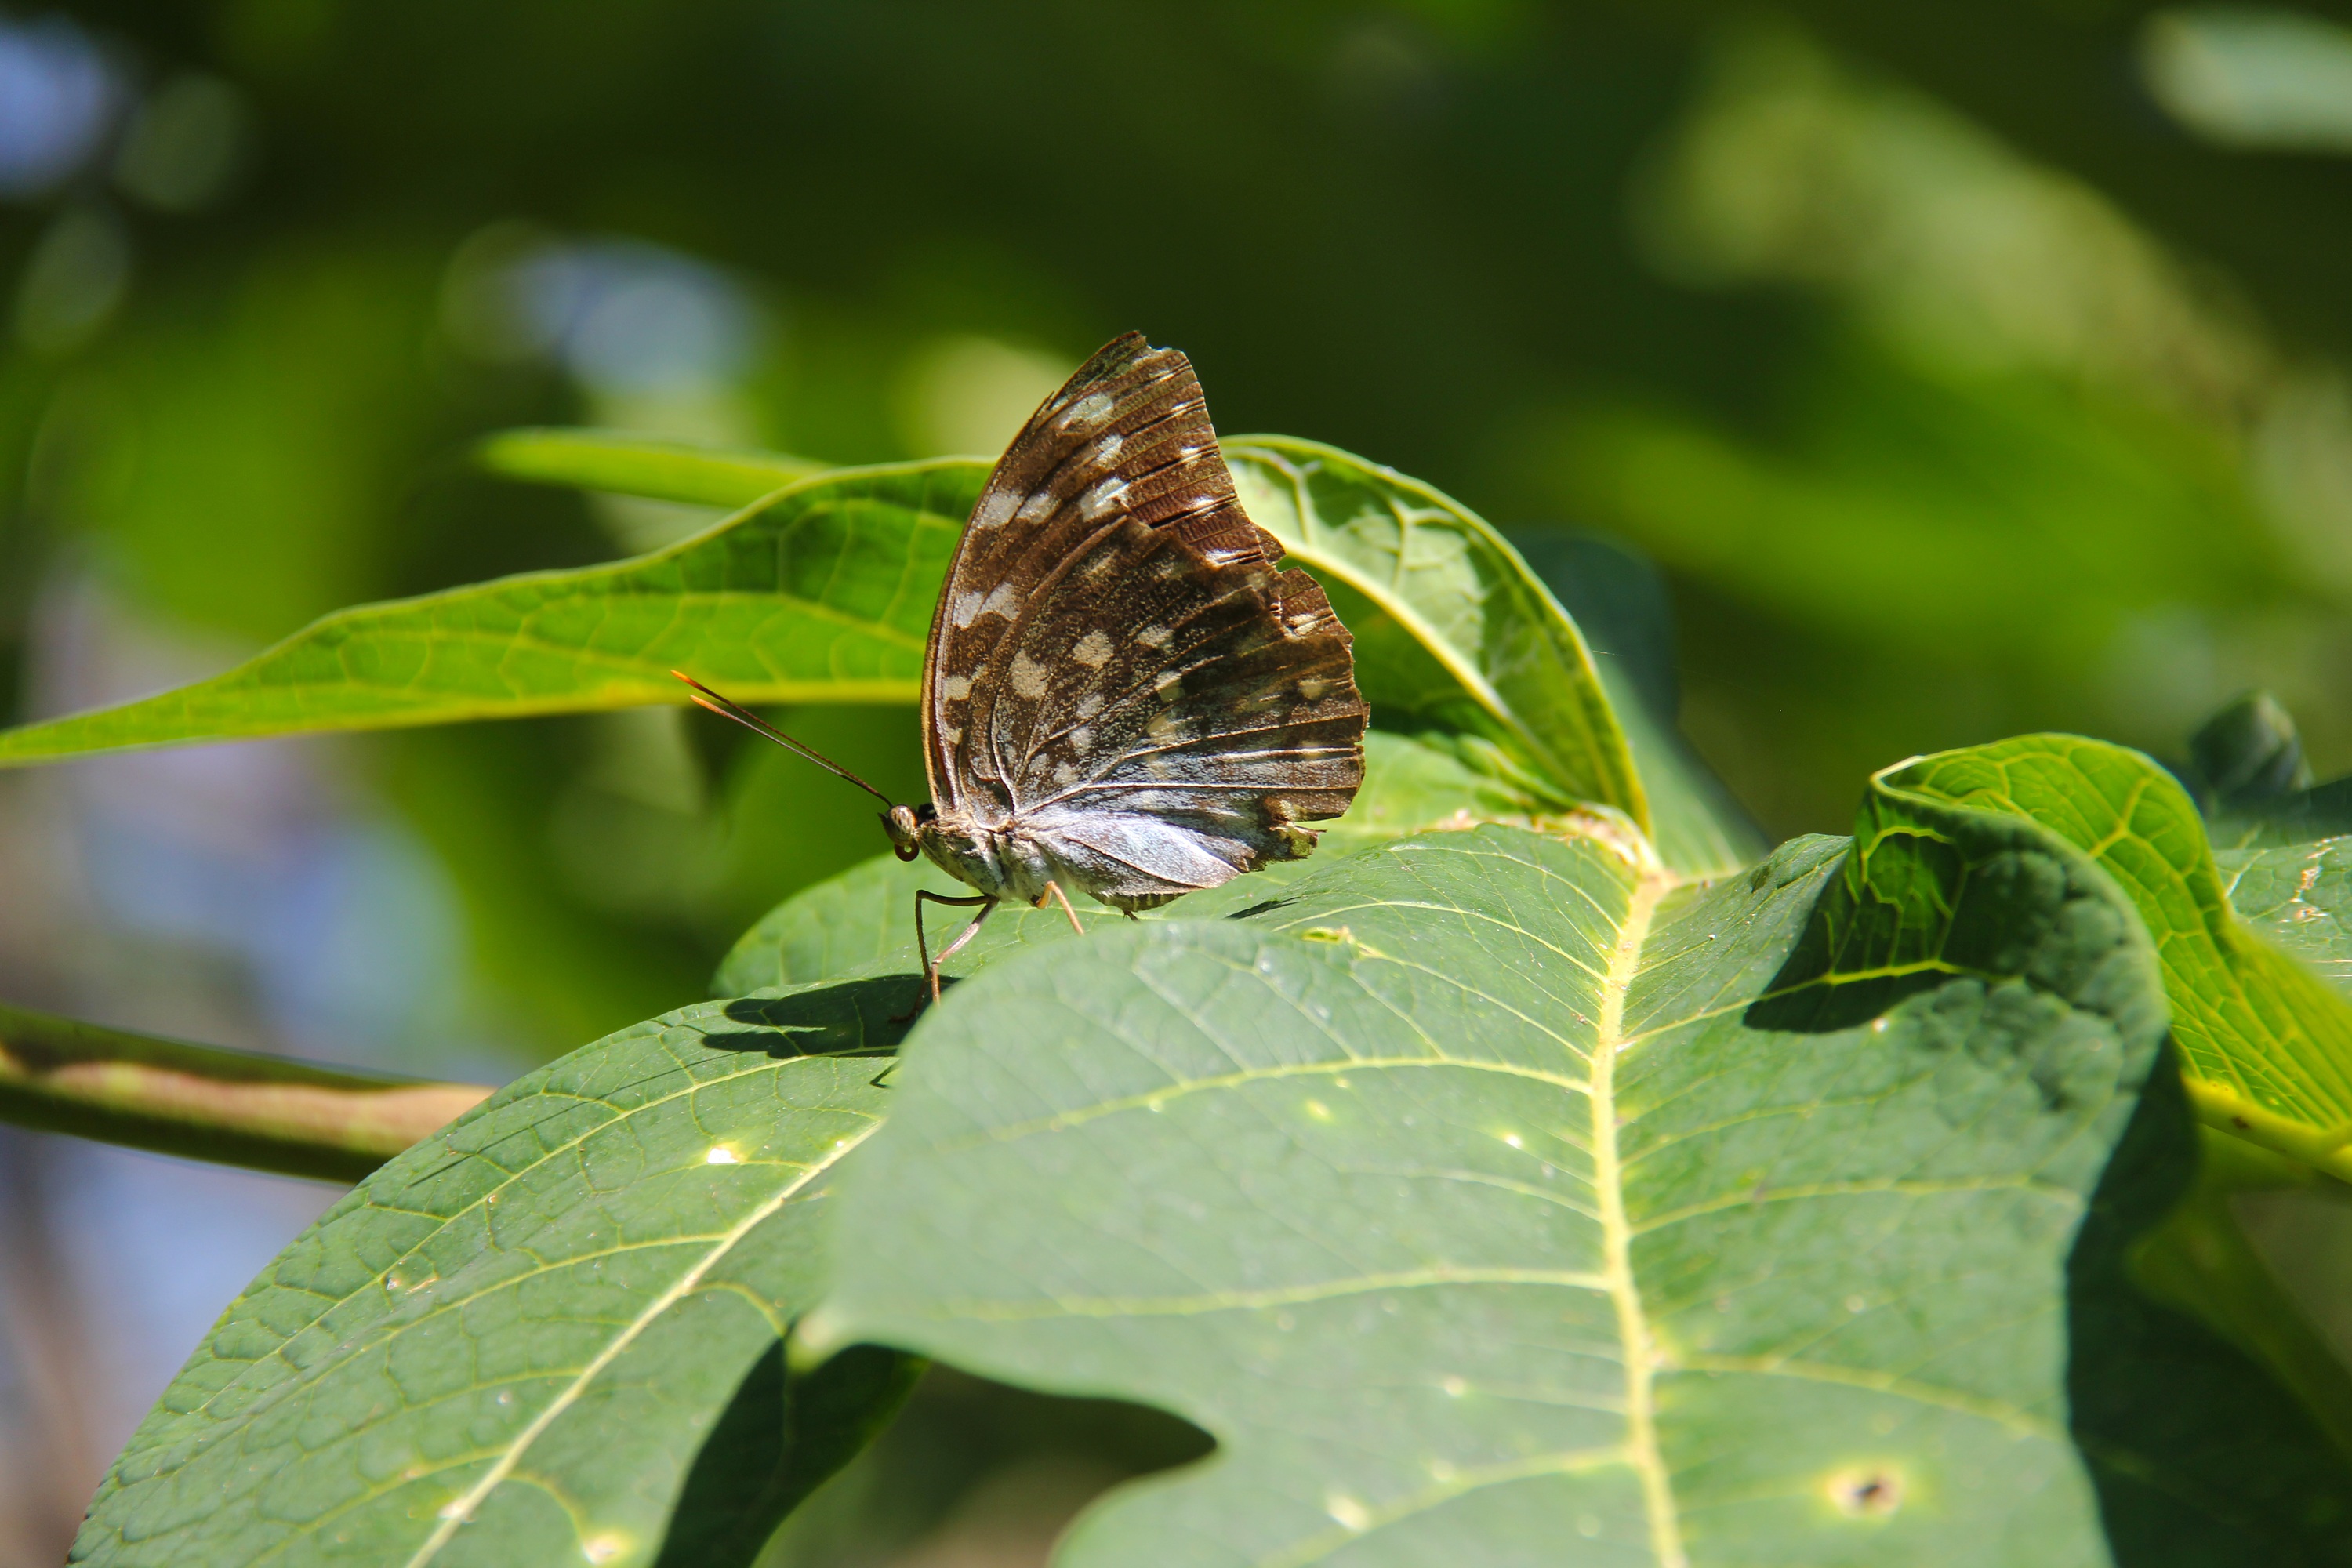
nature, waterfall, wing, leaf, flower, green, insect, park, botany, butterfly, colorful, fauna, invertebrate, close up, falls, beautiful, laos, macro photography, arthropod, luang prabang, butterfly park, kuang si falls, moths and butterflies, lycaenid, true bugs, unesco heritage, kuang si butterfly park